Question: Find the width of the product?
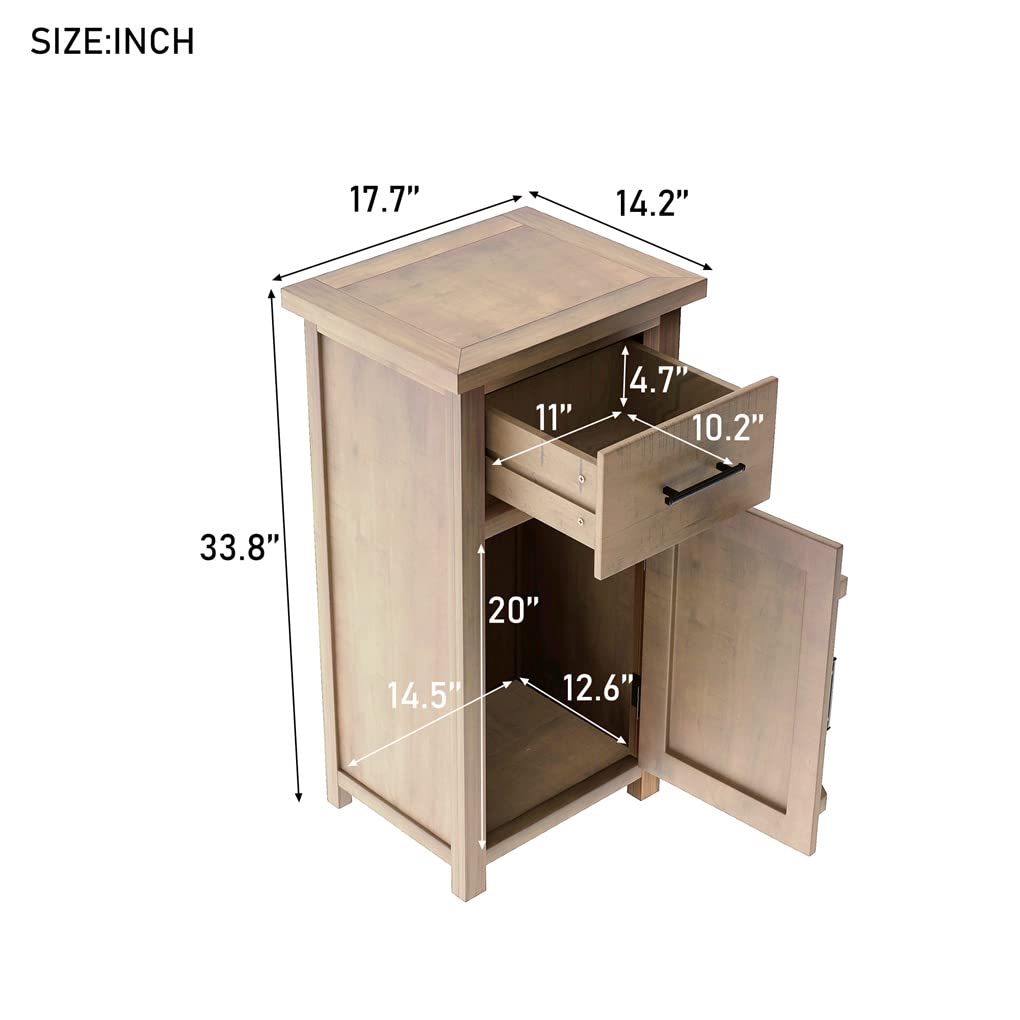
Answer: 17.7 inch